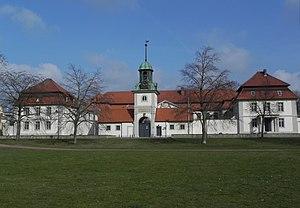
La maison d'arrêt de Celle est le centre de détention pour hommes le plus sécurisé de Basse-Saxe, possédant le statut de quartier de haute sécurité.